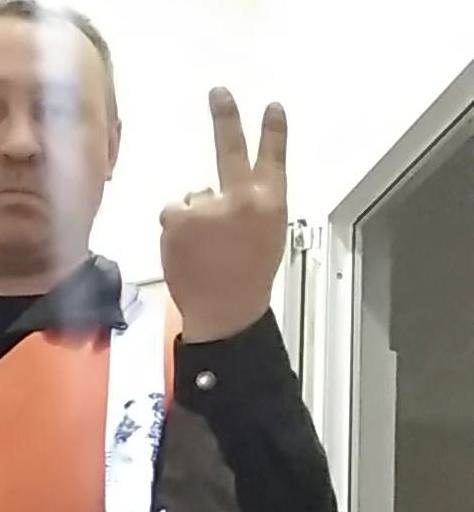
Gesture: peace_inverted